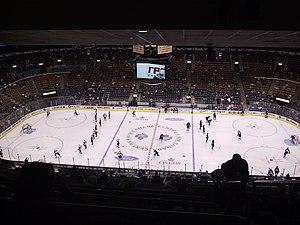
Le Scotiabank Arena est une salle omnisports située sur Bay Street au sud de la Gare Union dans le centre-ville de Toronto, en Ontario au Canada. L'amphithéâtre est le plus grand aréna de l'Ontario.